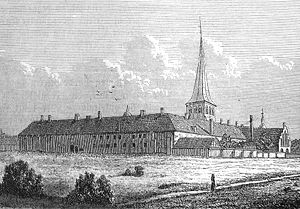
Antvorskov Kloster
Antvorskov Slot i 1749.
Antvorskov Kloster ved Slagelse i 1749
Antvorskov “kloster” var et ordensslot og senere et kongeligt slot i Antvorskov Sogn ved Slagelse. Slottet blev anlagt ca. 1170 af den katolske Johanniterordenen. Da Johanniterbrødrene ikke var munke, men korsriddere, nævnes deres bosættelser ikke et kloster, men "gård" eller "slot". Ved reformationen overgik ejendommen, som alt andet kirkegods, til kronen. Kong Frederik 2. valgte at omdanne ordenshuset til kongebolig, og døde her i 1588. Det blev gradvis revet ned, og de sidste rester forsvandt i 1816. I dag fremstår bygningen som en ruin.